Scrappage program

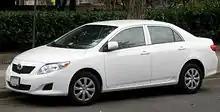
The Toyota Corolla was the CARS program's top seller.

The Car Allowance Rebate System (CARS) was a $3,000,000,000 US federal program that helps US citizens to purchase a new, more fuel efficient vehicle when trading in an older, more polluting vehicle. The program officially started on 1 July 2009 and claims began to be processed until 24 July, and ended on 24 August 2009; as the appropriated resources were exhausted.